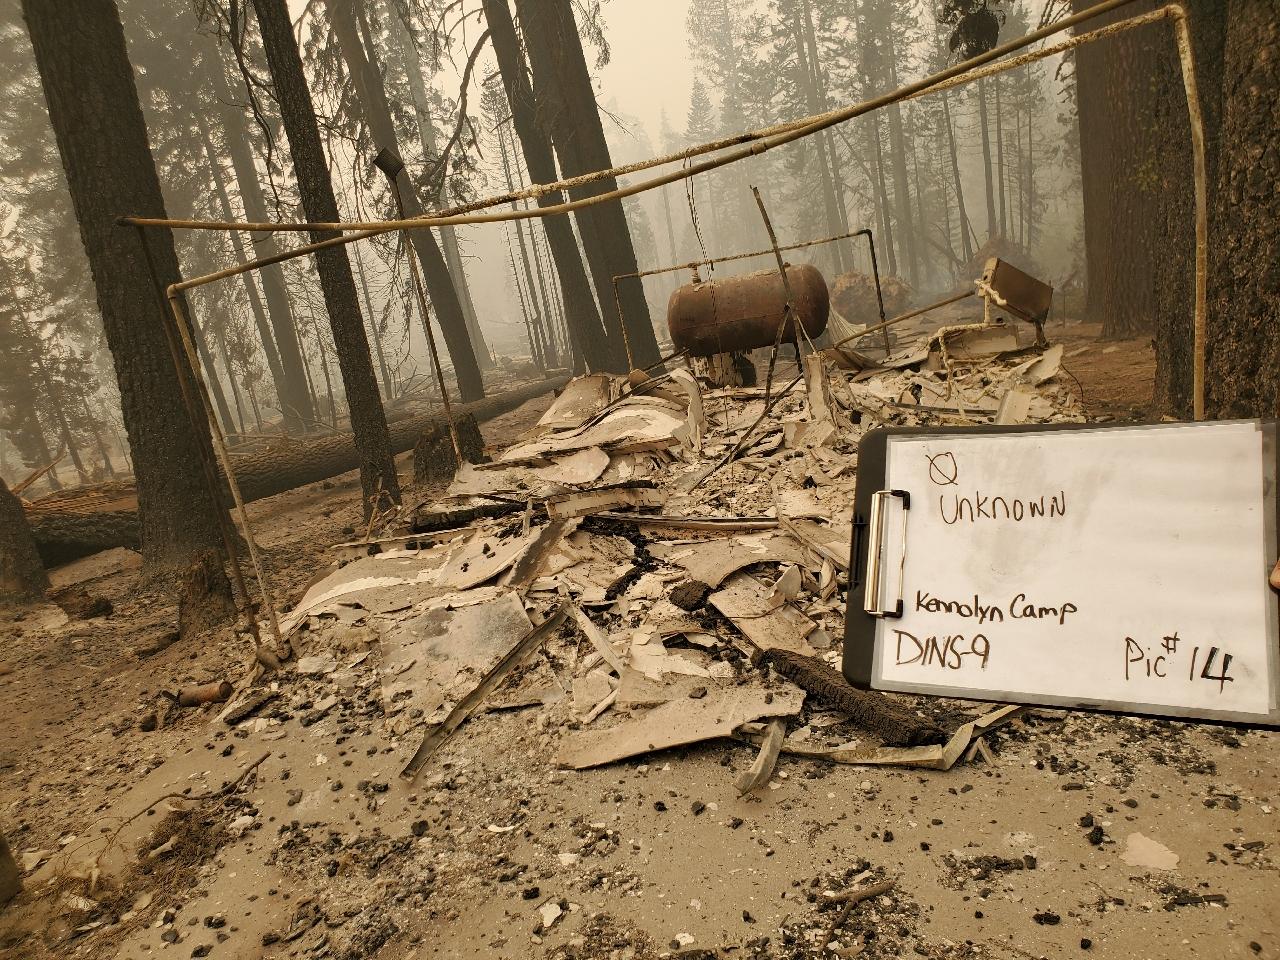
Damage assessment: destroyed